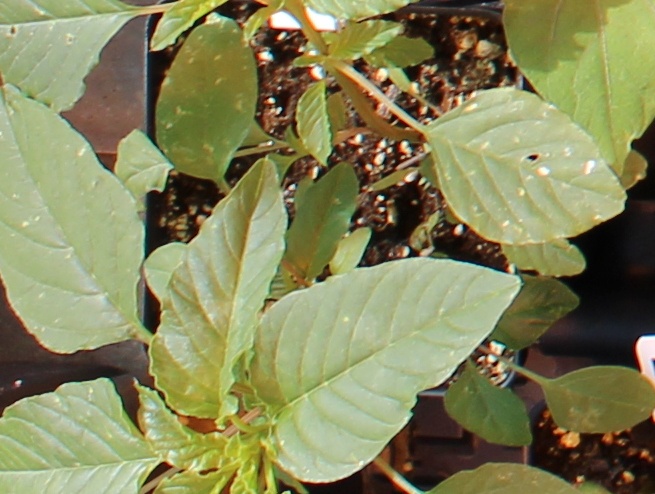
Label: Palmer Amaranth